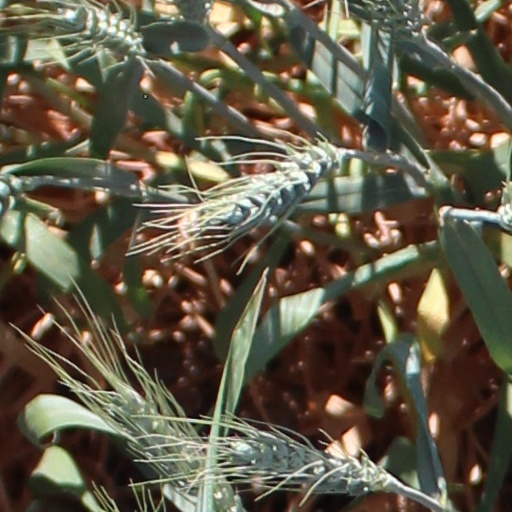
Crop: wheat